Trans Australia Airlines

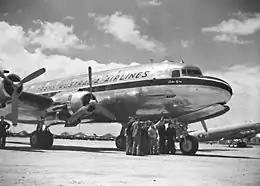
A Trans-Australia Airlines Skymaster

With the bill suitably amended to remove the monopoly provisions, the Australian National Airways Commission came into existence in February 1946. The commissioners themselves were prominent high-achievers, including the director-general of civil aviation, the deputy director, a Labor party luminary and former member of the Commonwealth Bank board, the director-general of posts and telegraphs, and the assistant secretary of the Treasury. The commission was to be chaired by Arthur Coles.